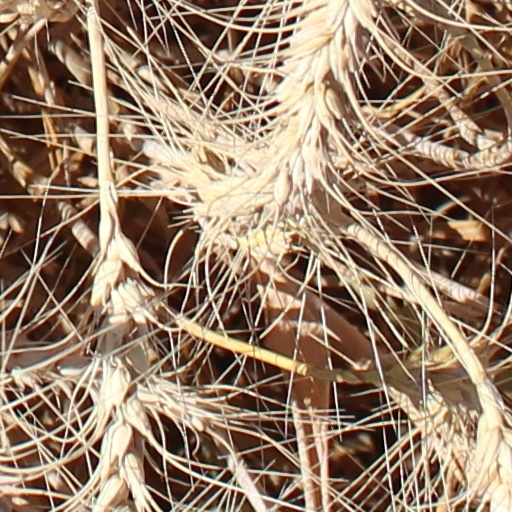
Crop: wheat